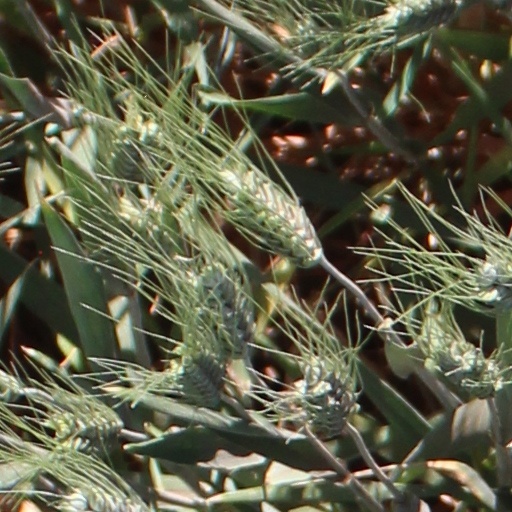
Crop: wheat